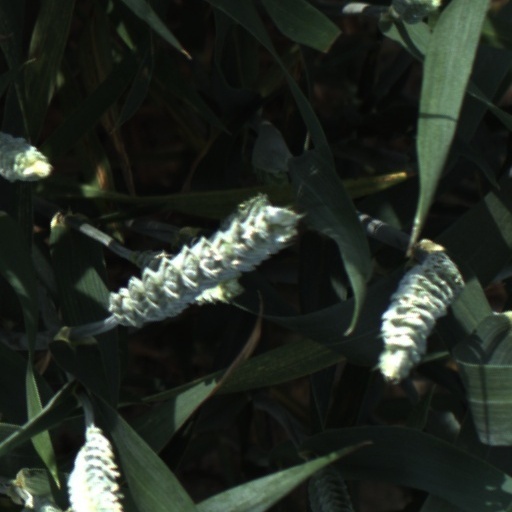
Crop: wheat